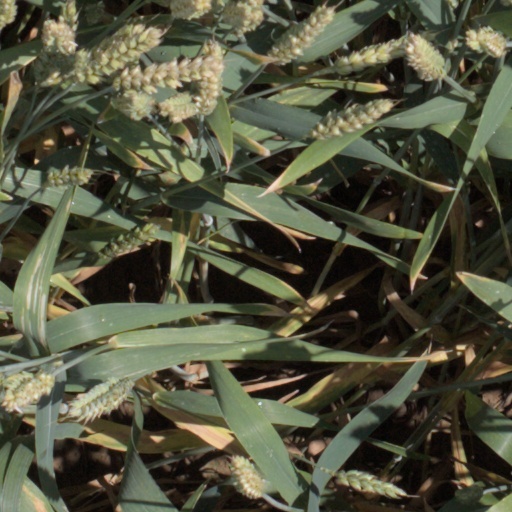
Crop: wheat